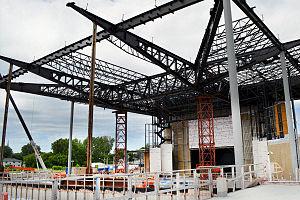
Amphithéâtre de Trois-Rivières en construction
L’Amphithéâtre Cogeco est un amphithéâtre extérieur multifonctionnel et un espace culturel situé à Trois-Rivières au Québec, au confluent de la rivière Saint-Maurice et du fleuve Saint-Laurent. Il se nomme ainsi grâce à une entente de partenariat avec l'entreprise Cogeco. Accueillant une grande variété de spectacles au cours de la saison estivale, la structure est également utilisée pour la tenue d'événements corporatifs au cours de l'année. Du mois de novembre au mois de mai, la scène de l'amphithéâtre se transforme en salle de spectacle intérieure plus intime, le Cabaret de l'Amphithéâtre Cogeco. En 2016, l'édifice fut l'un des 12 lauréats de la médaille du Gouverneur général en architecture.